Evgeniya Burtasova

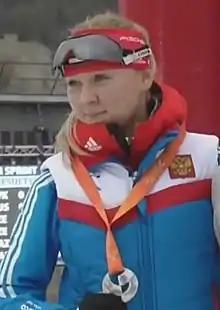

Evgeniya Alexandrovna Burtasova (née Pavlova, ; born 9 July 1993) is a Russian biathlete. She has competed in the Biathlon World Cup since 2018, and represented Russia at the Biathlon World Championships 2021.